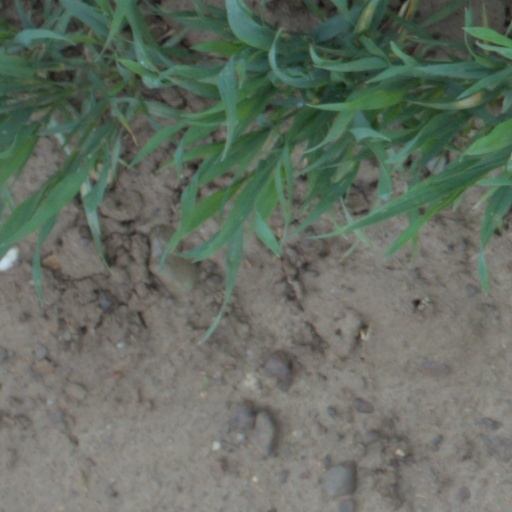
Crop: wheat